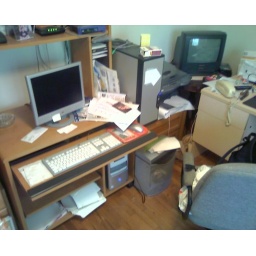
Here's Lyoko in all its glory. Lyoko is the silver Antec case. HP is grandmother's computer